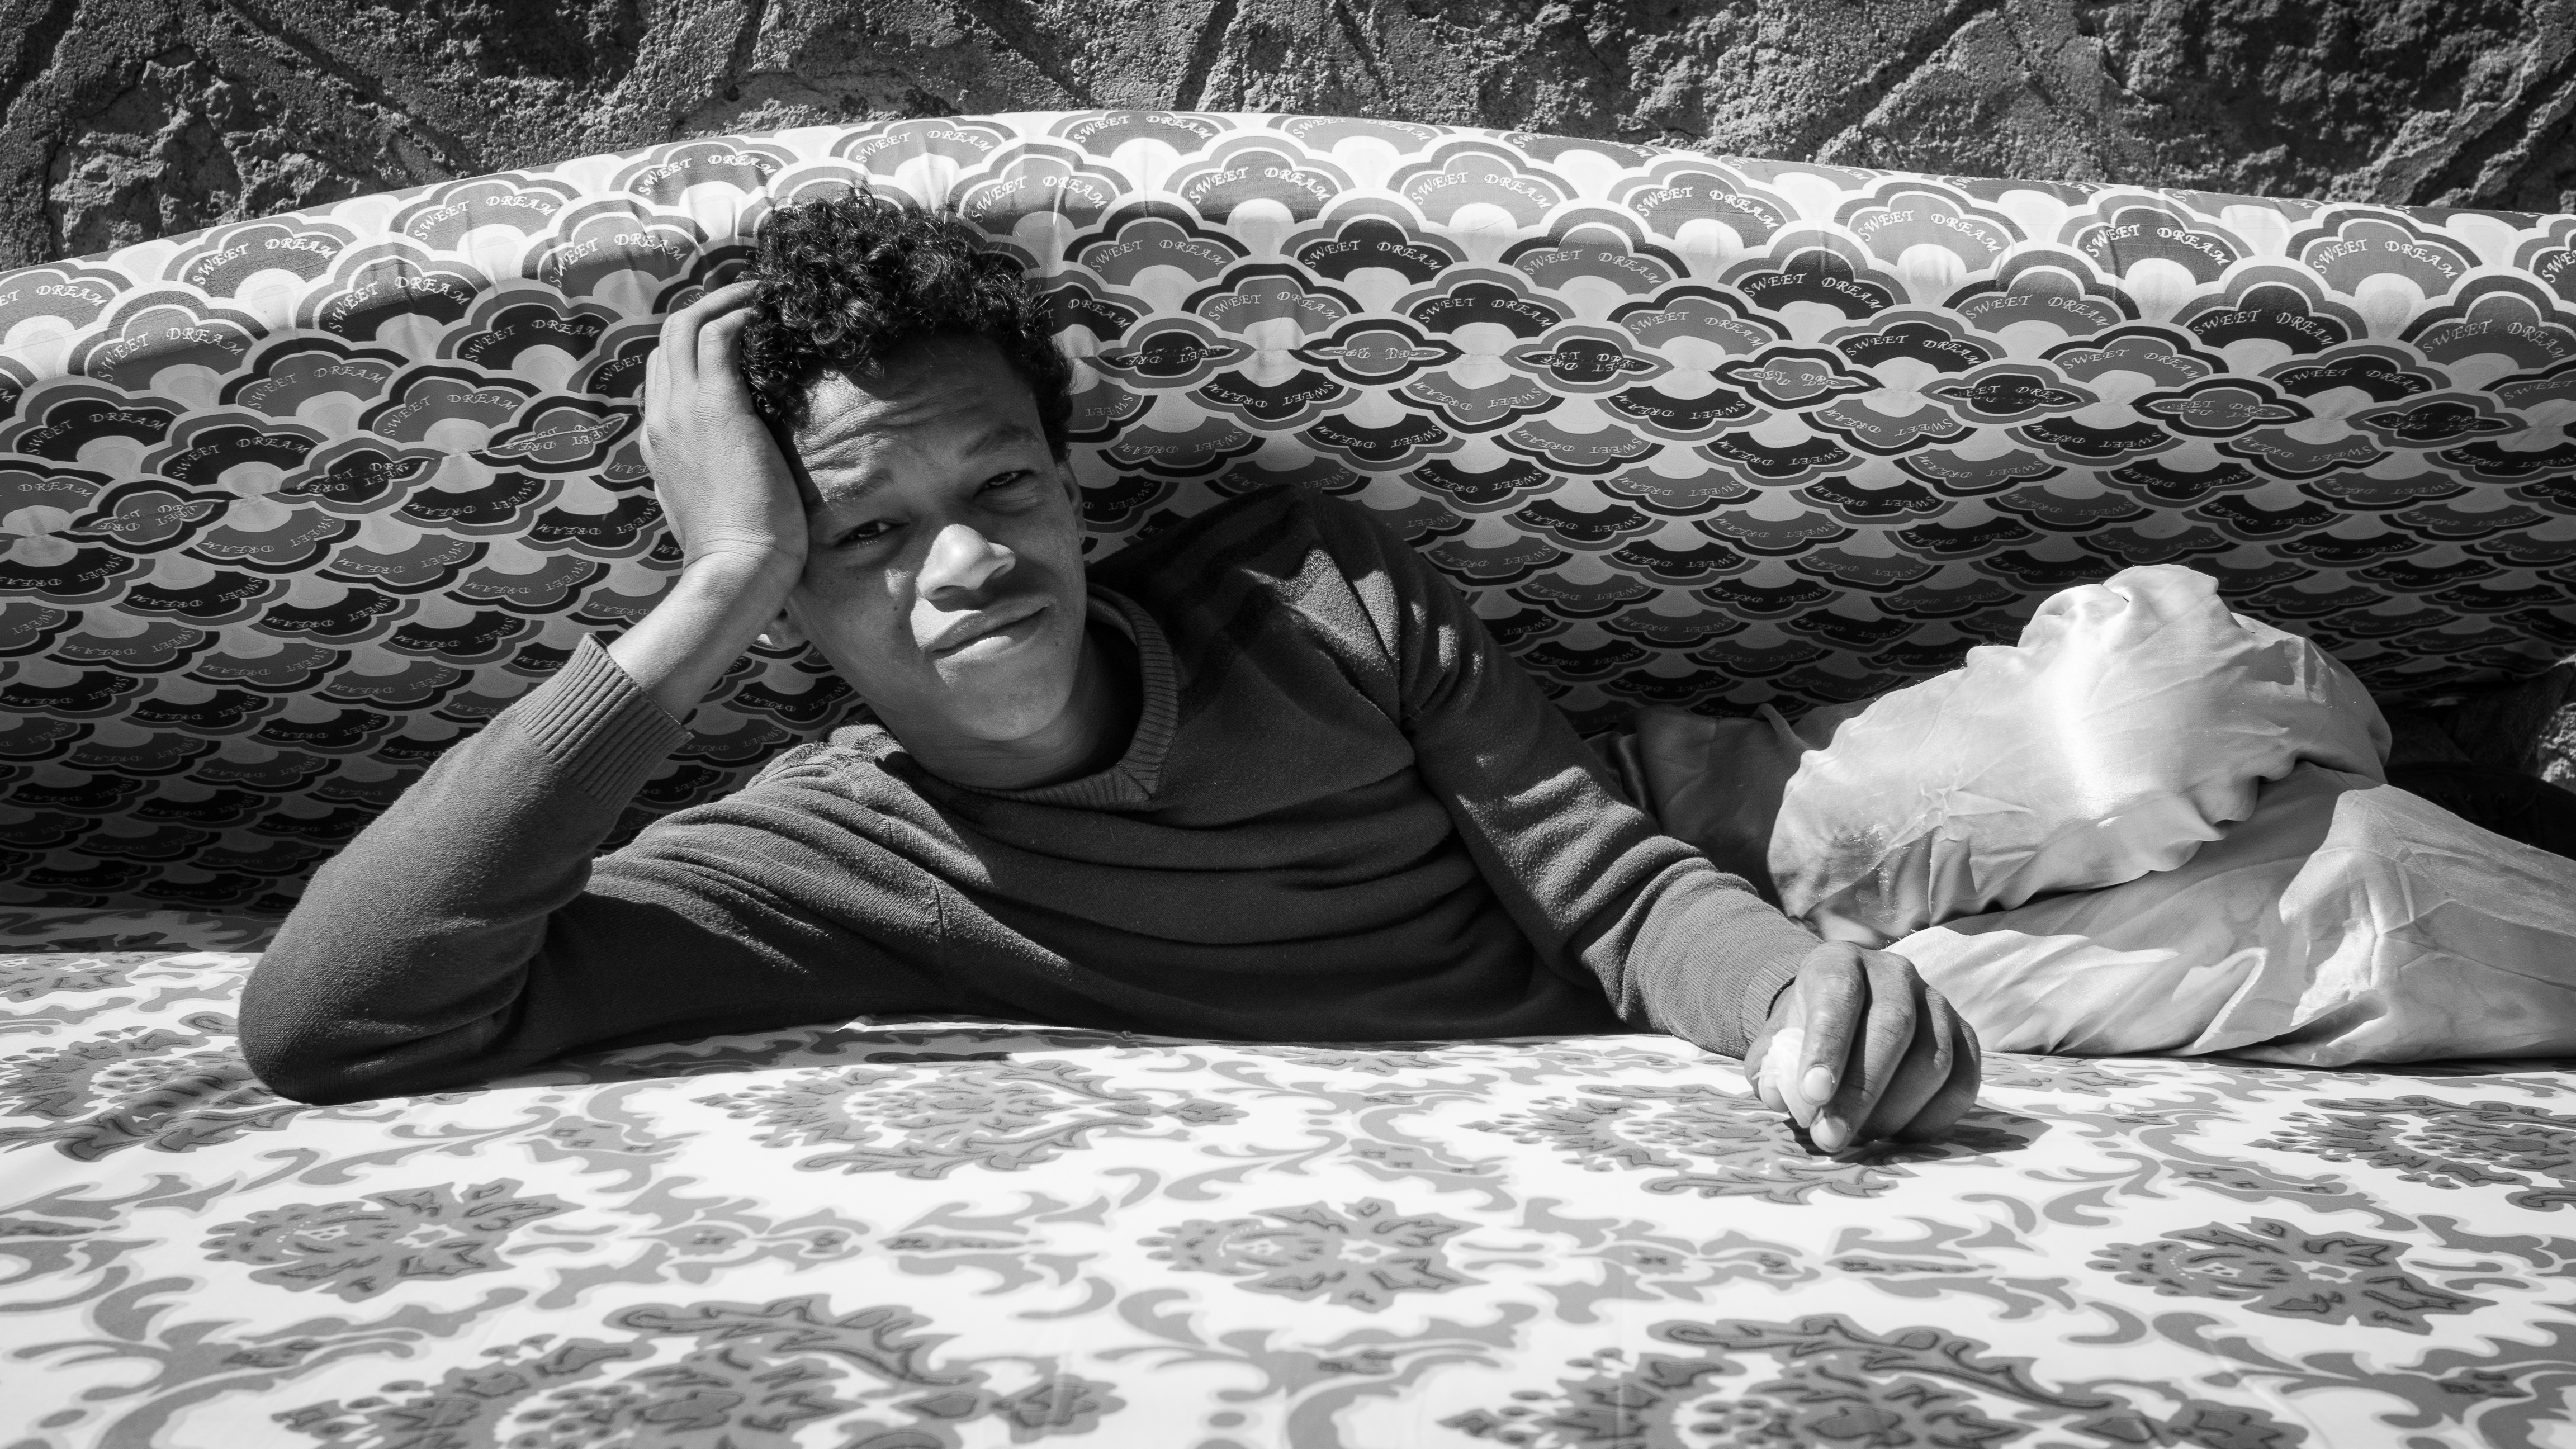
person, black and white, white, street, photography, portrait, sitting, child, black, monochrome, streetphotography, flickr, thomas, olympus, photograph, beauty, omd, image, fuji, leica, emotion, monochrom, leuthard, hcb, thomasleuthard, photo shoot, monochrome photography, portrait photography, human positions